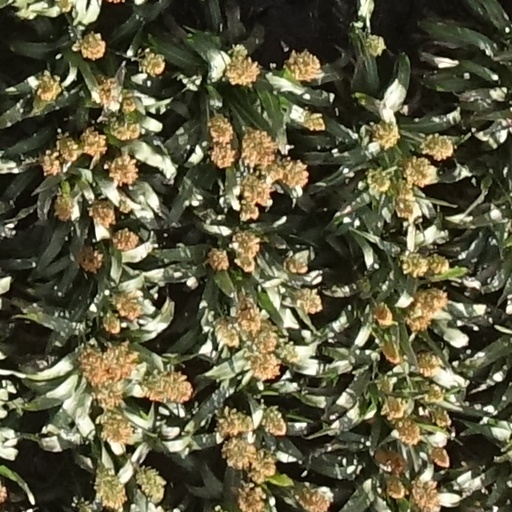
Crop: sorghum